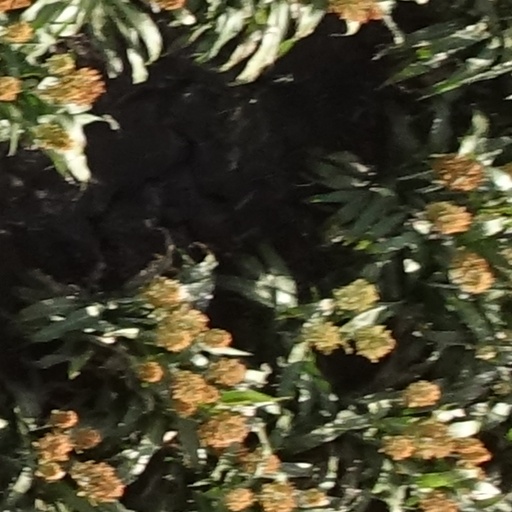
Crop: sorghum